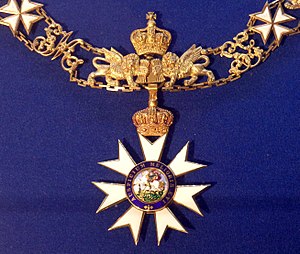
Sankt Mikaels og Sankt Georgs orden
Sankt Mikaels og Sankt Georgs orden (1870-1900)
The Most Distinguished Order of Saint Michael and Saint George er en britisk orden, der blev grundlagt den 28. april 1818 af Georg 4. af Storbritannien.